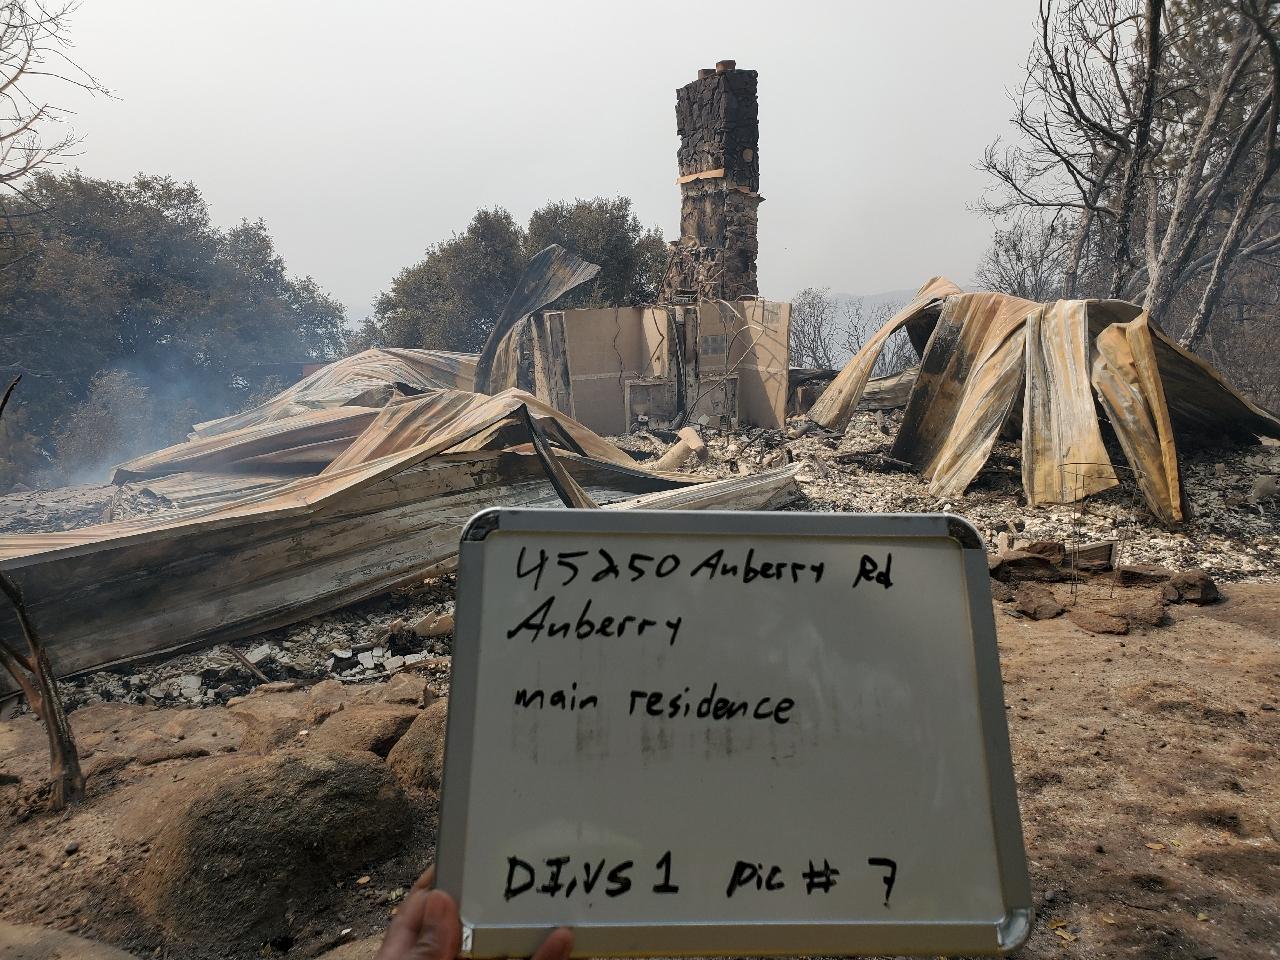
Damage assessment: destroyed